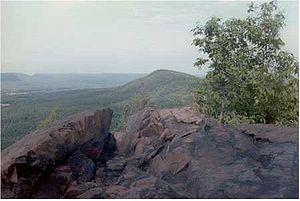
Le parc d'État de Mount Holyoke Range est un parc d'État du Massachusetts situé dans le comté de Hampshire. Il comprend l'est de la chaîne Holyoke, d'où son nom.
Le mont Norwottock est, avec 337 mètres d'altitude, le point culminant de la chaîne Holyoke, un chaînon situé dans la vallée du Connecticut, au Massachusetts, et faisant partie de Metacomet Ridge. Le sommet s'élève abruptement sur 300 mètres de haut et offre des vues plongeantes sur les paysages alentour. Il est situé sur le territoire des villes de Amherst et Granby. Il est prolongé à l'est par Long Mountain et à l'ouest par Bare Mountain.
La chaîne Holyoke est située dans la vallée du Connecticut au Massachusetts. Elle fait partie de Metacomet Ridge, une longue arête rocheuse des Appalaches qui traverse le sud de la Nouvelle-Angleterre sur 170 kilomètres. La chaîne Holyoke est une destination populaire pour la pratique de la randonnée pédestre. Elle est réputée pour ses hautes falaises, le panorama qu'elle offre, son microclimat ainsi que sa faune et sa flore variées. Des sites touristiques tels Mount Holyoke Summit House et les Horse Caves revêtent une grande importance historique dans la région.